Portsmouth Harbour

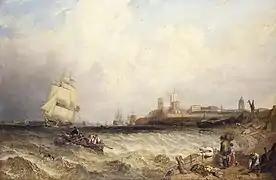
"Portsmouth Harbour" by Clarkson Stanfield, 1831

It is a large natural harbour in Hampshire, England. Geographically it is a ria: formerly it was the valley of a stream flowing from Portsdown into the Solent. At its north end is Portchester Castle, of Roman origin and the first fortress built to protect the harbour.